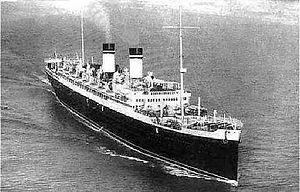
L'Augustus est un paquebot transatlantique italien mis en service par la Navigazione Generale Italiana en 1927. Il reste jusqu'à son naufrage durant la Seconde Guerre mondiale le plus grand paquebot propulsé par des moteur diesel au monde. Il est construit dans les années 1920 par les chantiers Ansaldo aux côtés de son jumeau le Roma, pour sa part propulsé à la vapeur.